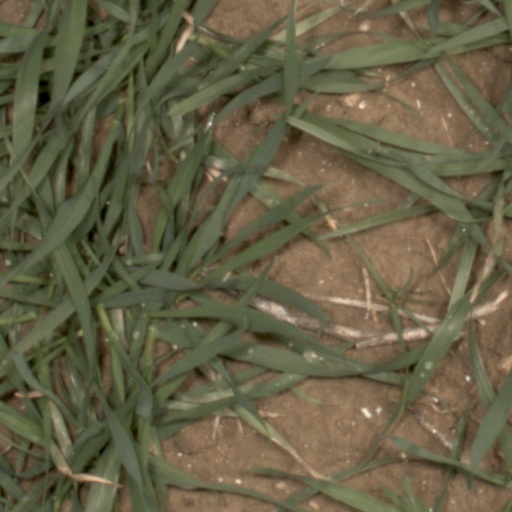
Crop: wheat